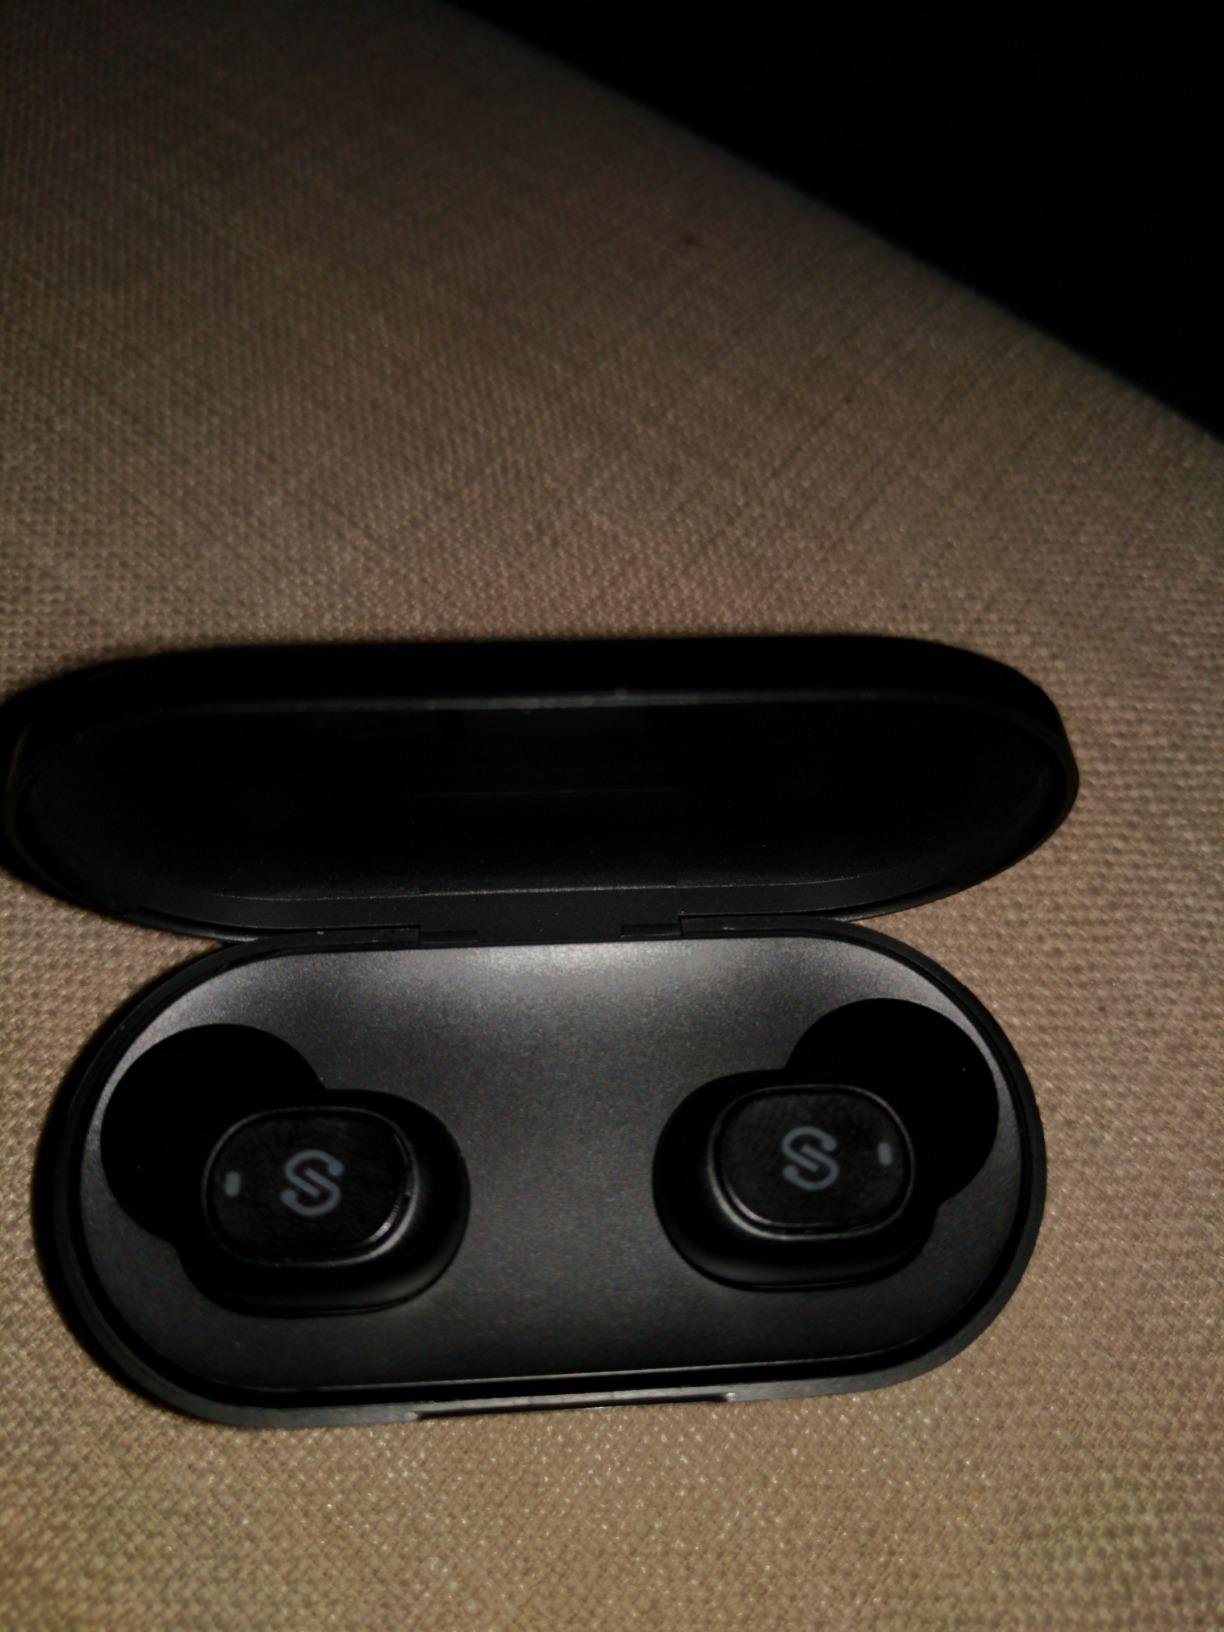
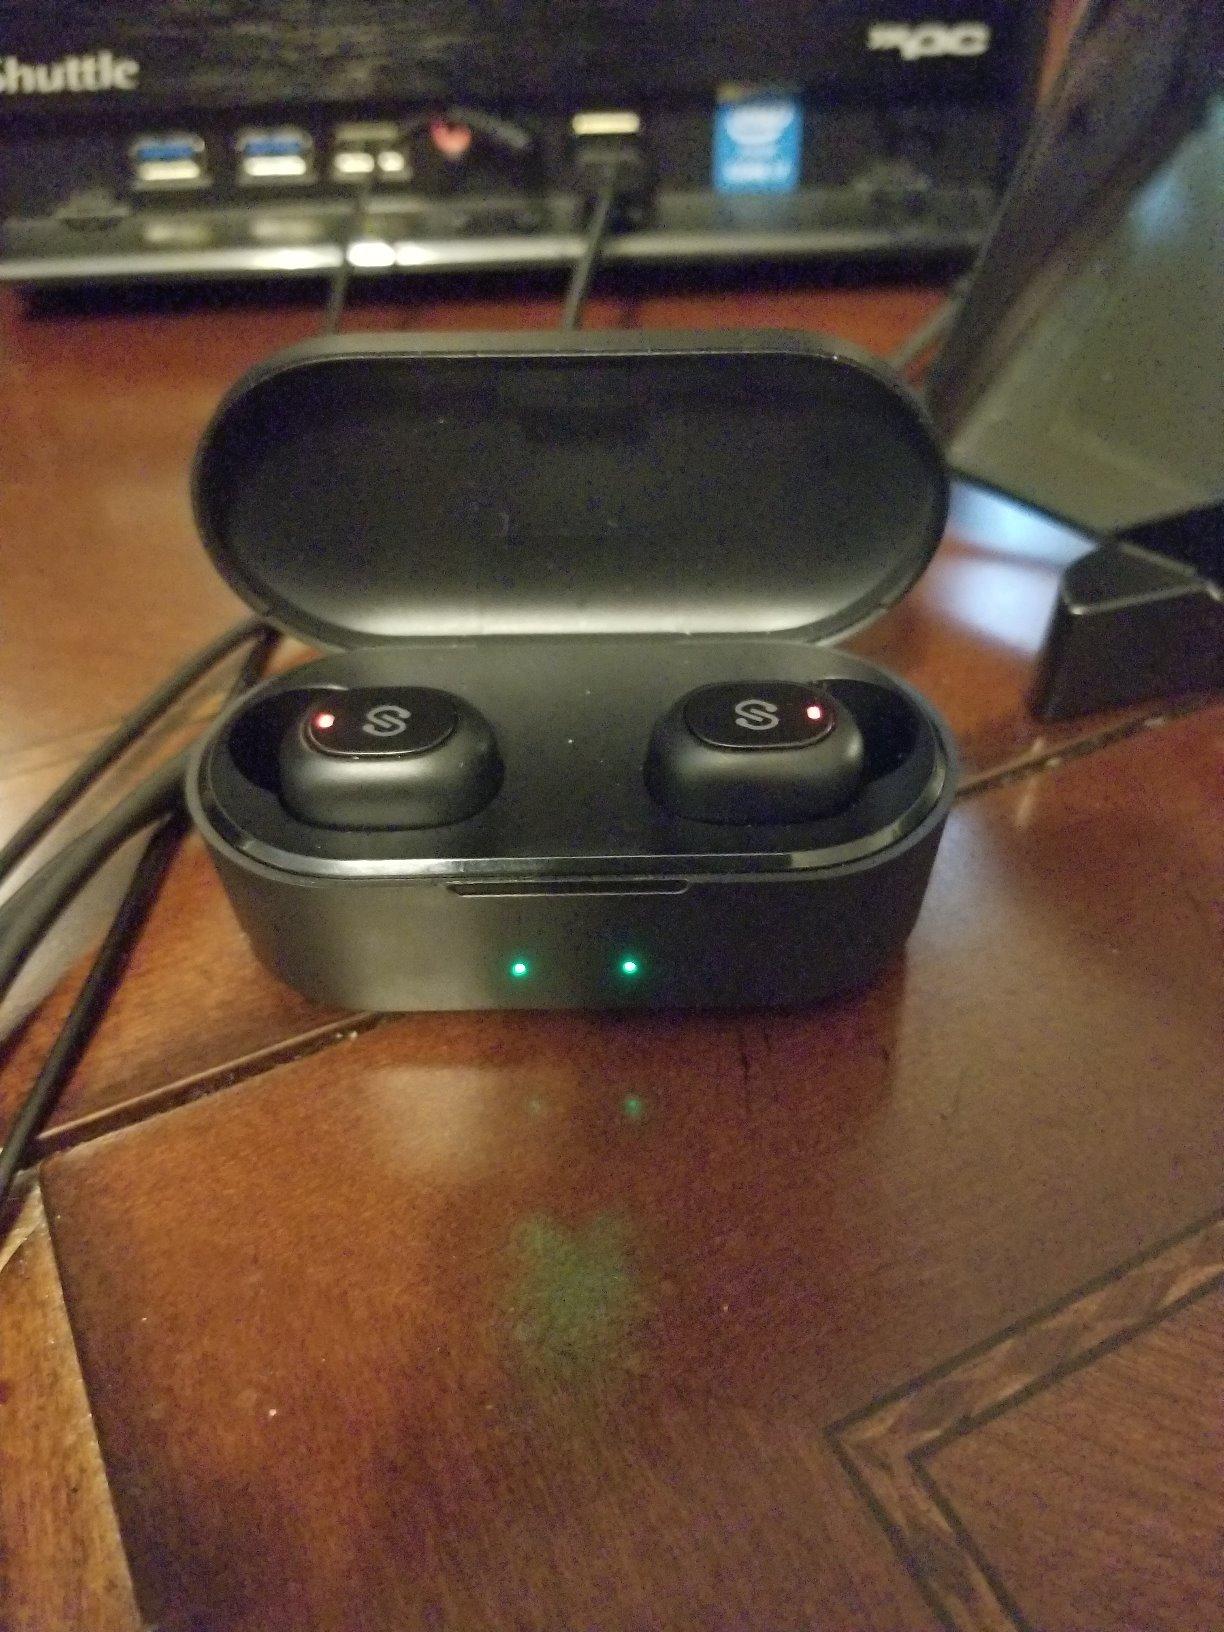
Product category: earbuds
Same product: yes